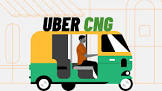
Vehicle type: Auto Rickshaws